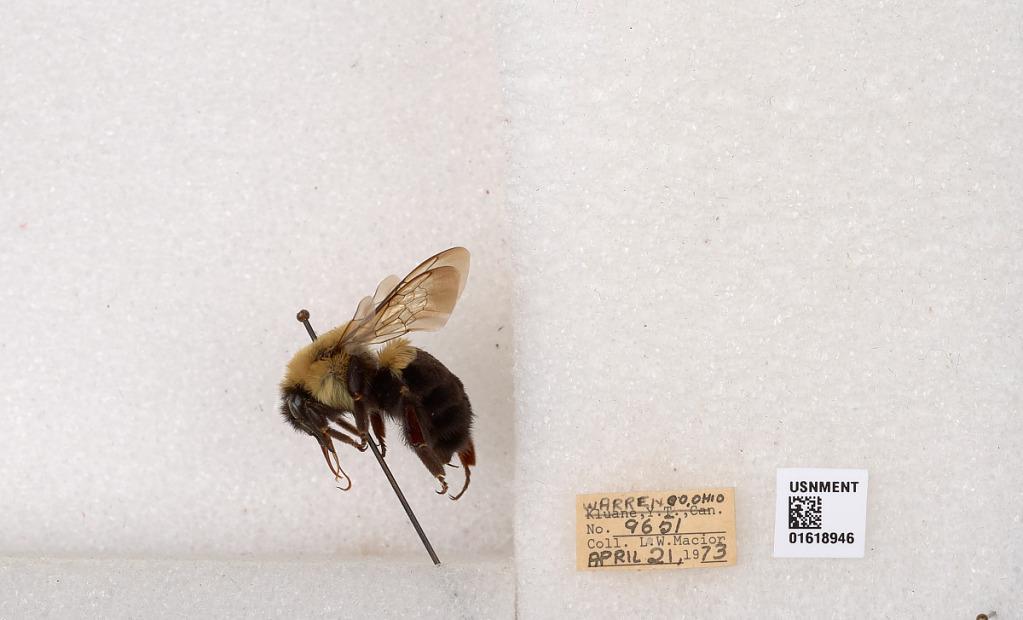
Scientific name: Bombus impatiens Cresson
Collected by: L. Macior
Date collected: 1973-4-21
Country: United States
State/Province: Ohio
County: Warren
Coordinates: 39.4276, -84.1668